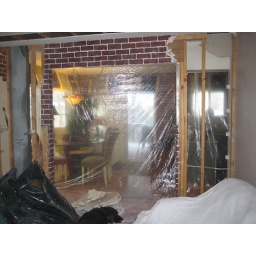
I was standing near the front door